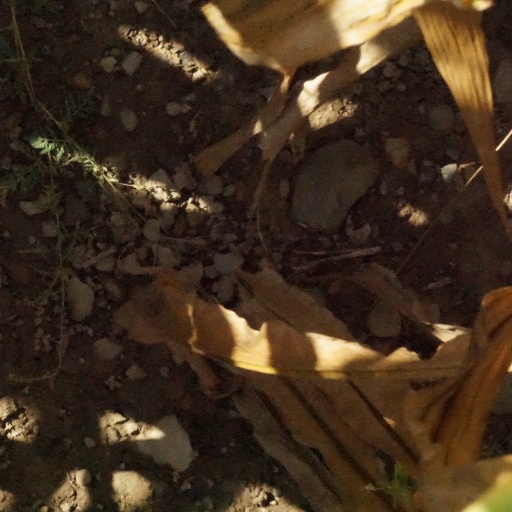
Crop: maize; corn